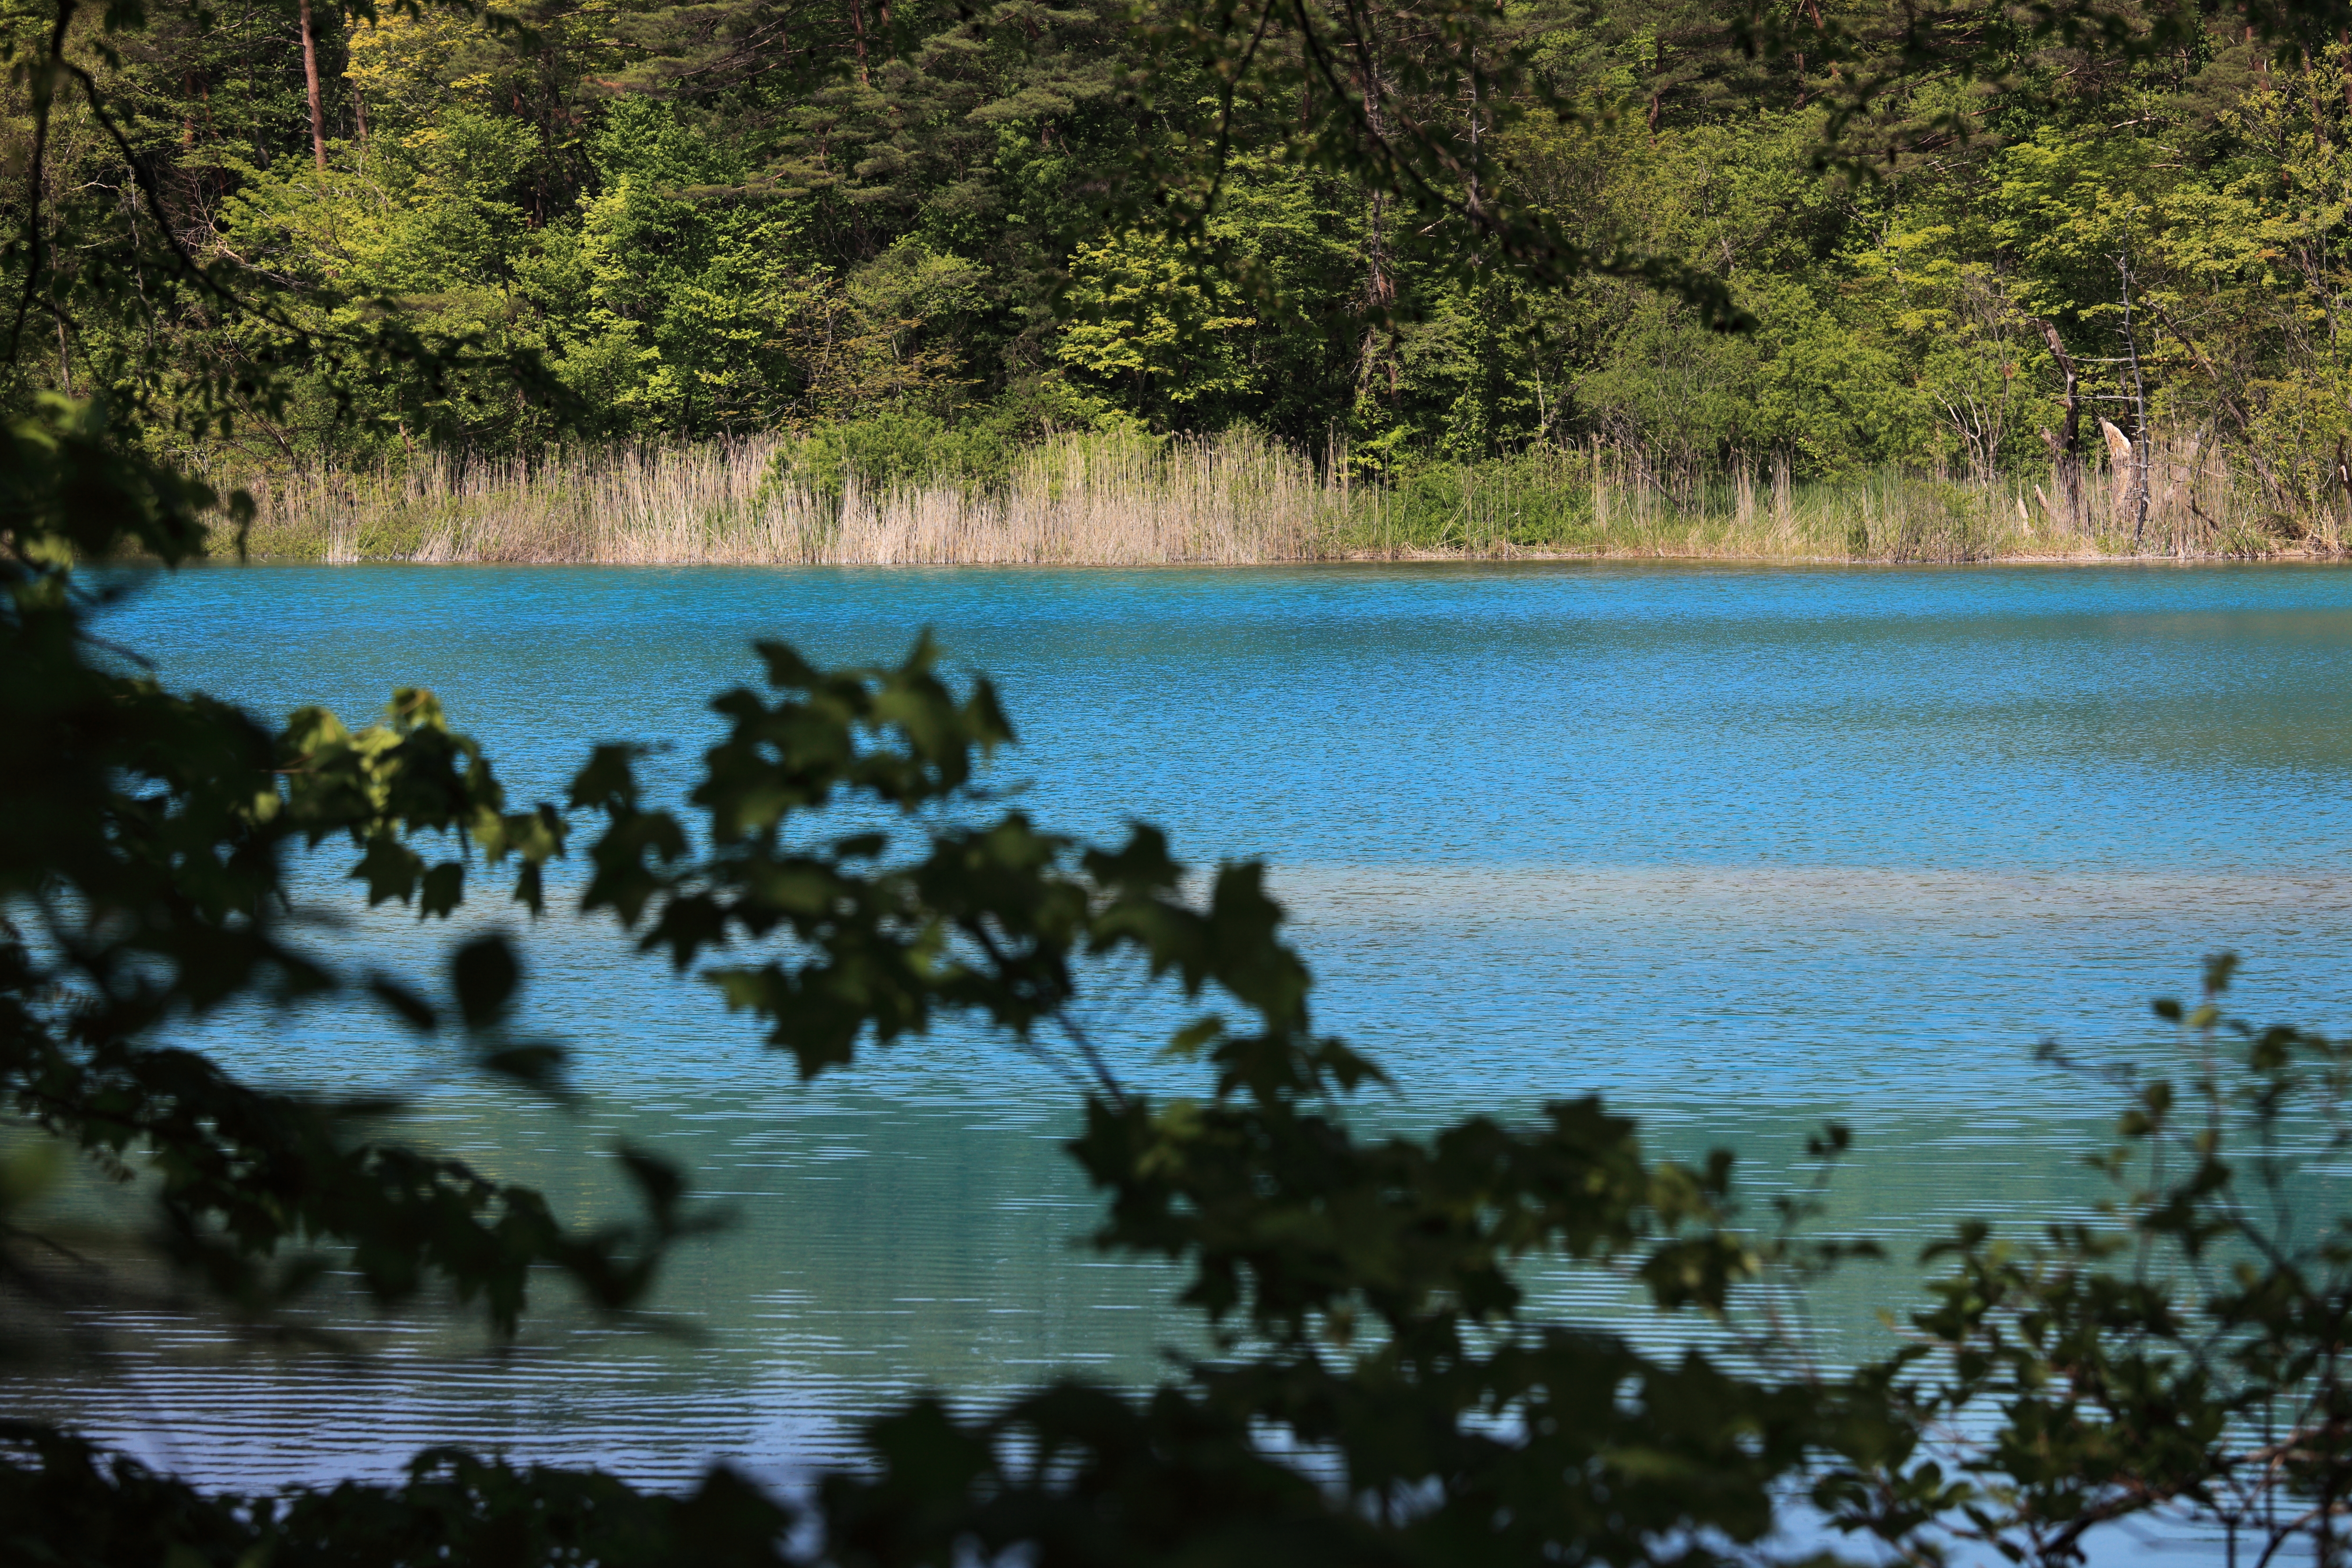
tree, water, nature, swamp, wilderness, trail, lake, river, pond, reflection, high, lagoon, bay, reservoir, body of water, wetland, 5d, hires, loch, markii, hi, res, resolution, fukushima, goshikinuma, yamagun